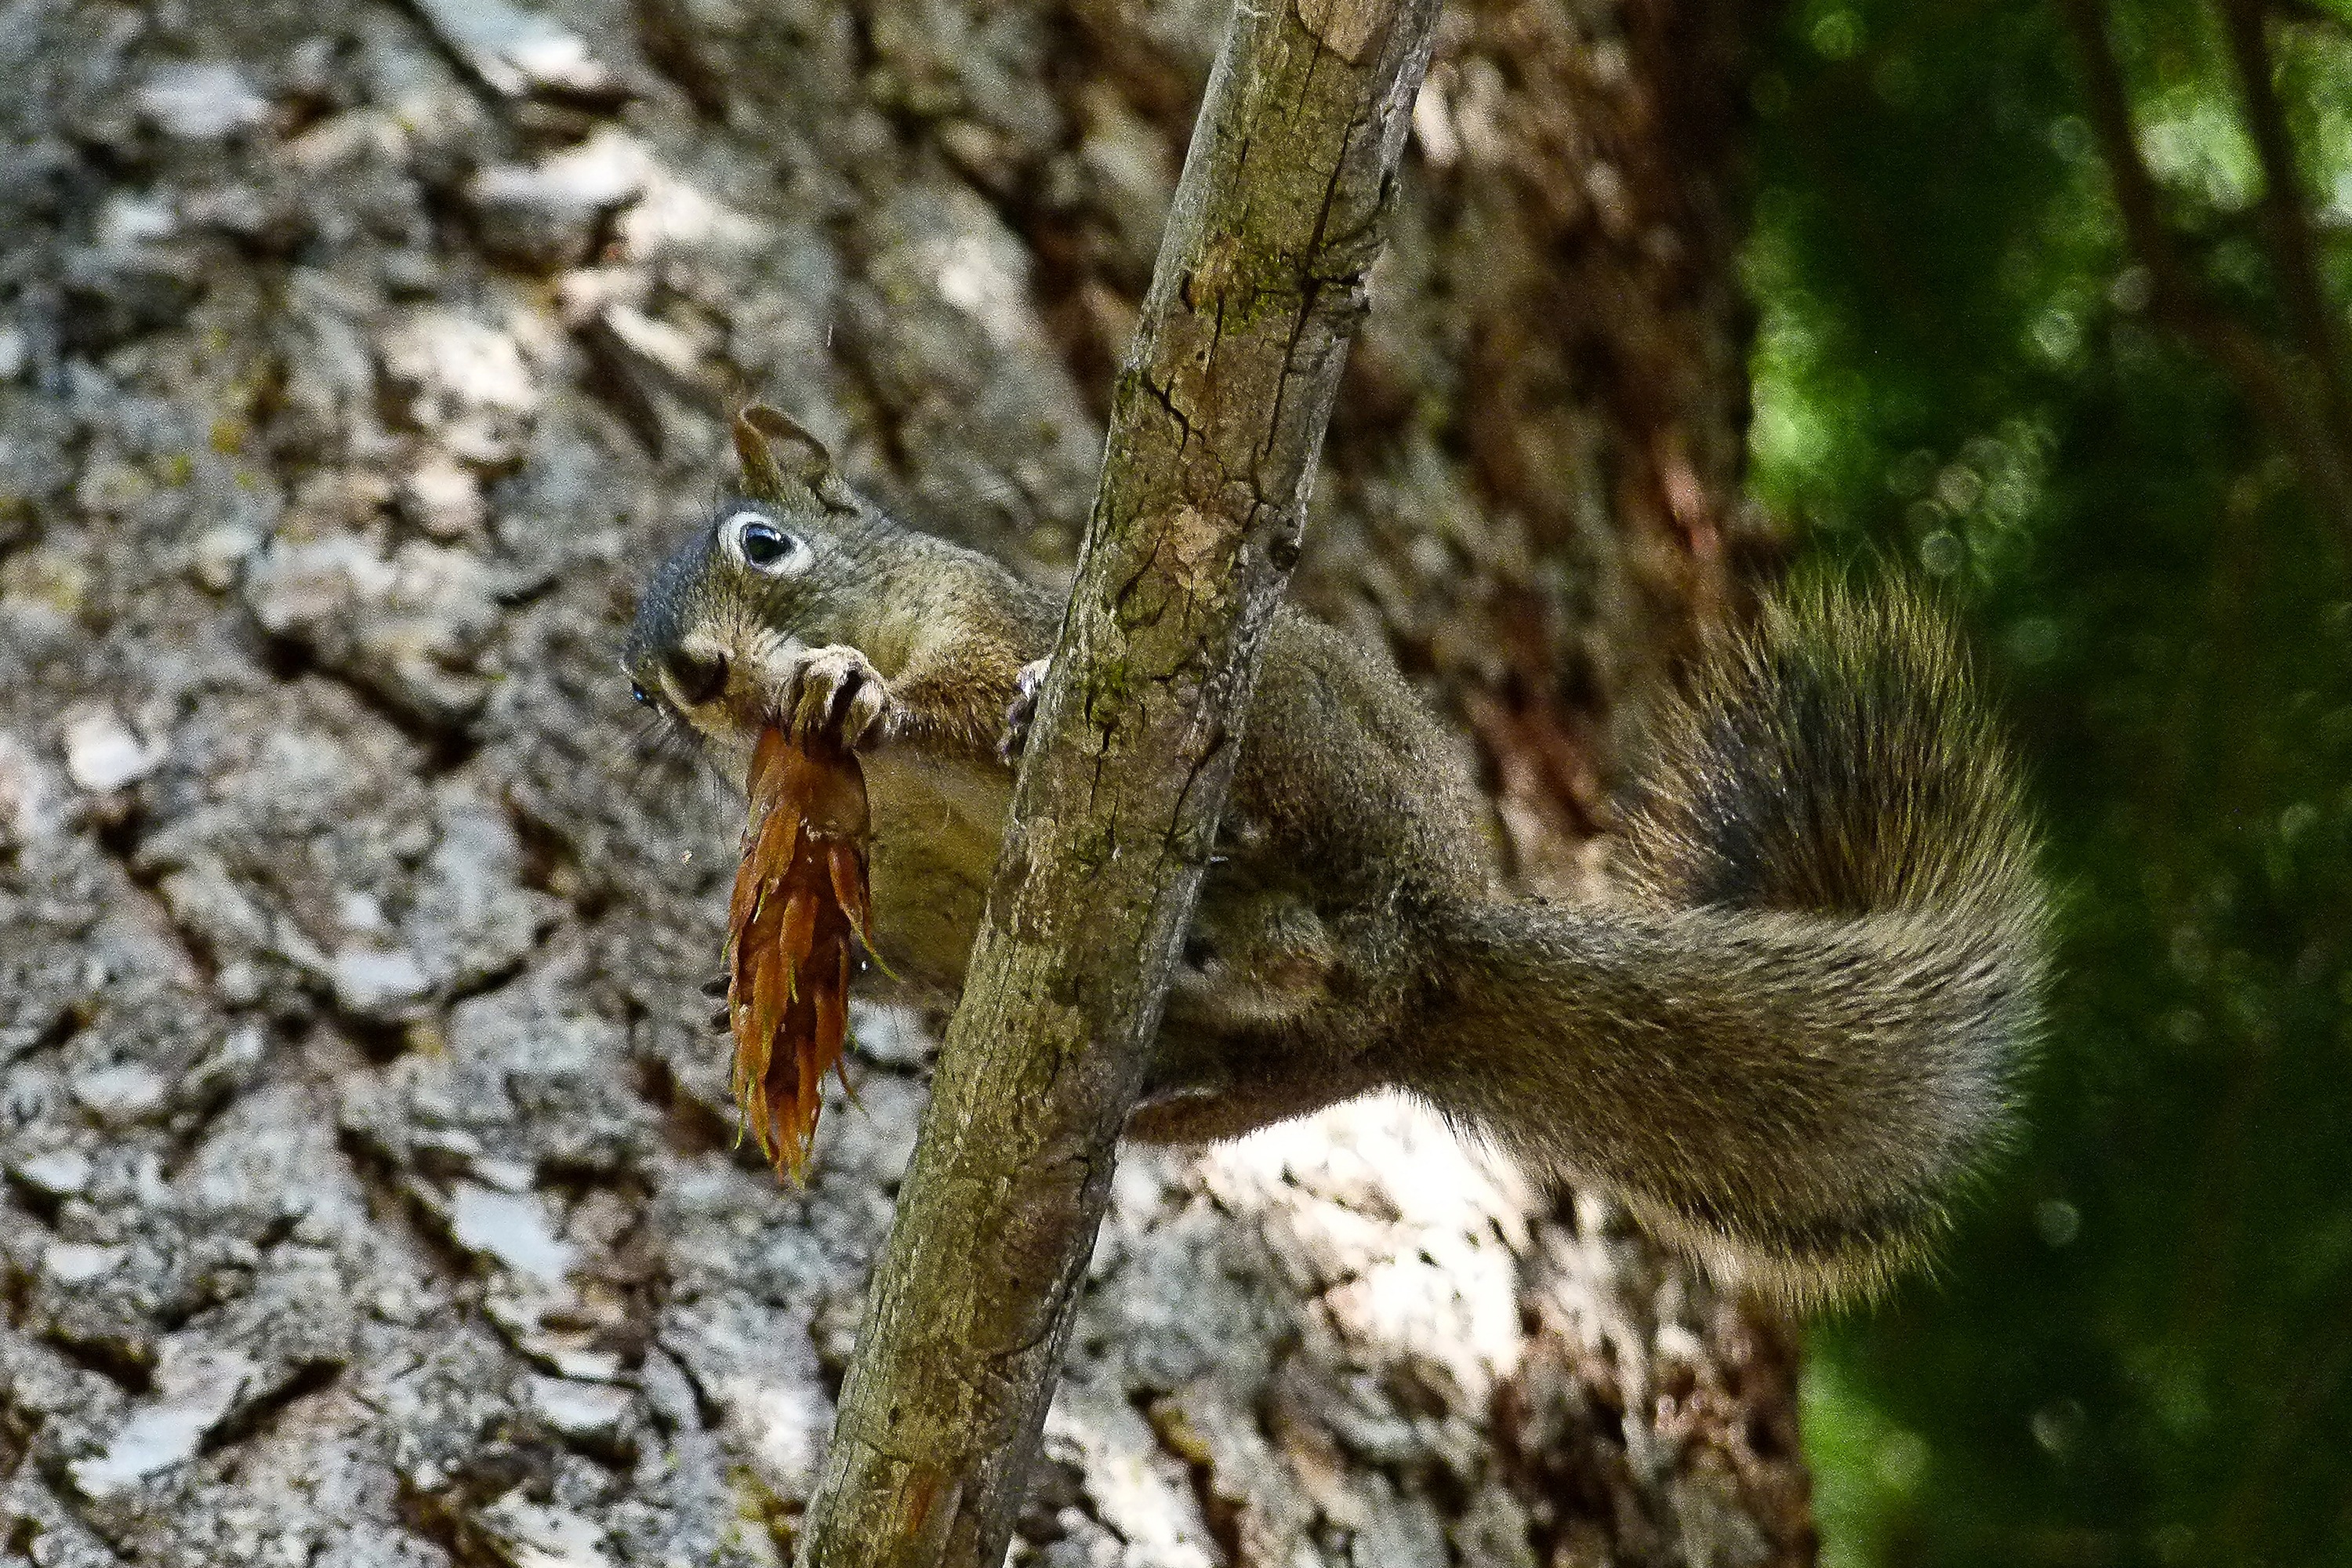
tree, nature, forest, branch, animal, wildlife, mammal, cone, squirrel, reptile, fauna, lizard, eating, vertebrate, agamidae, scaled reptile, lacertidae